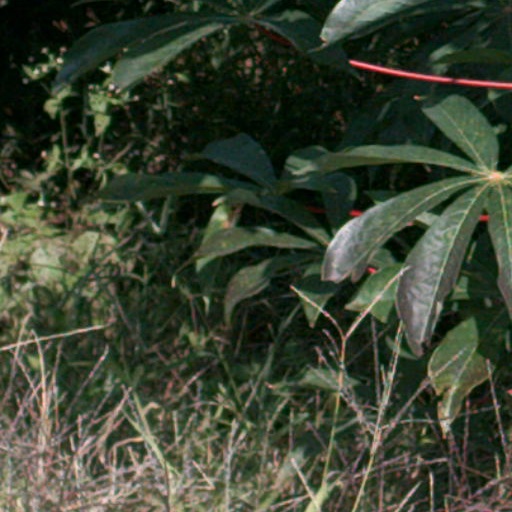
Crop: cassava